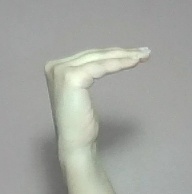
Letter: haa